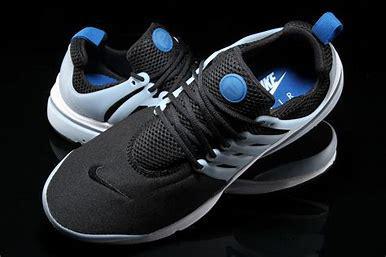
Brand: Nike
Model: Air Presto Essential